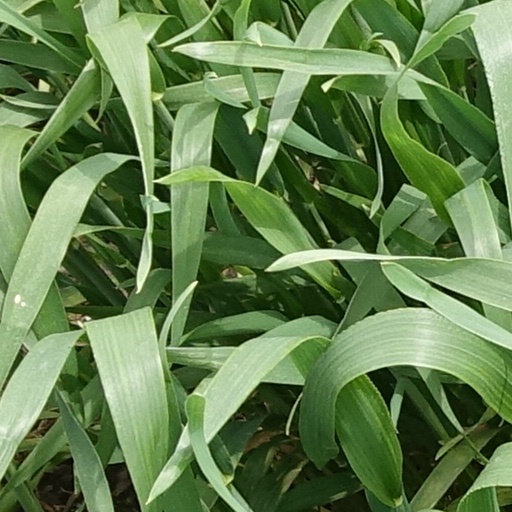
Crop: wheat